Ventspils University of Applied Sciences

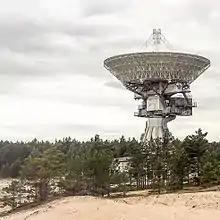
The radio telescope at Irbene.

Ventspils University of Applied Sciences (former Ventspils University College) is a higher education establishment in Ventspils, Latvia.